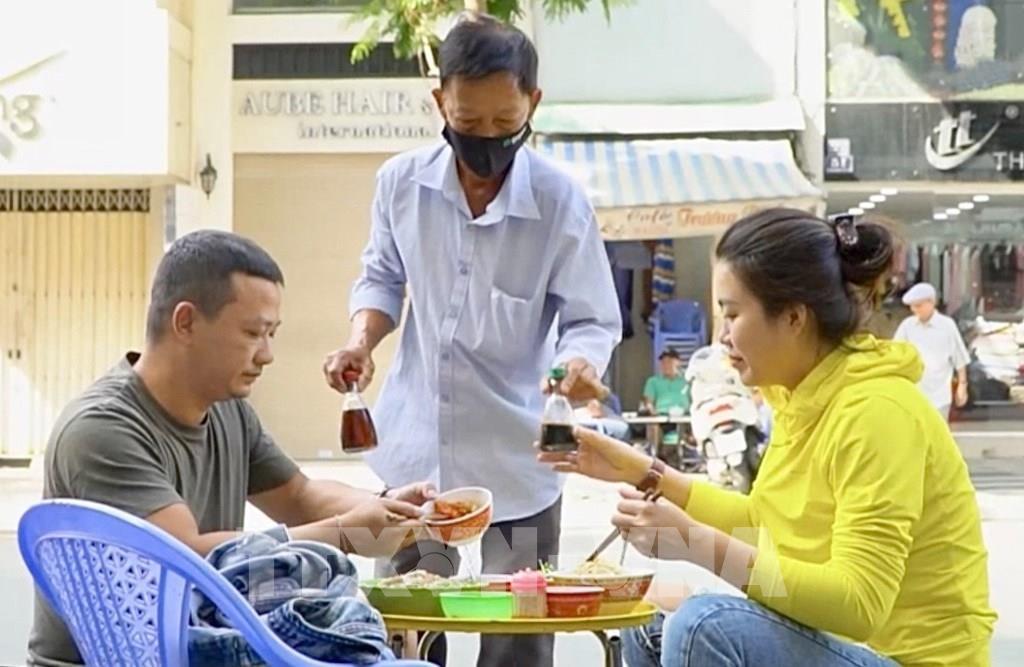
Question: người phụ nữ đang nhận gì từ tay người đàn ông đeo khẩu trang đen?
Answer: người phụ nữ đang nhận hủ nước tương